Legend of the Liquid Sword

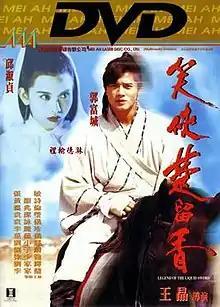
DVD cover art

Legend of the Liquid Sword is a 1993 Hong Kong "wuxia" comedy film loosely based on Gu Long's "Chu Liuxiang" novel series. The film was written and directed by Wong Jing and stars Aaron Kwok as the titular protagonist. The film inspired the title of American rapper GZA's albums "Liquid Swords" (1995) and "Legend of the Liquid Sword" (2002).